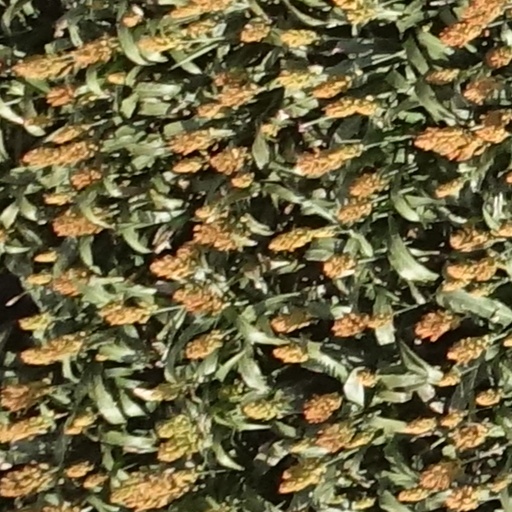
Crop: sorghum